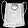
Label: Bag